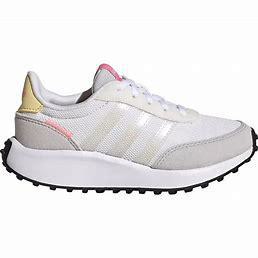
Brand: Adidas
Model: Run 70S